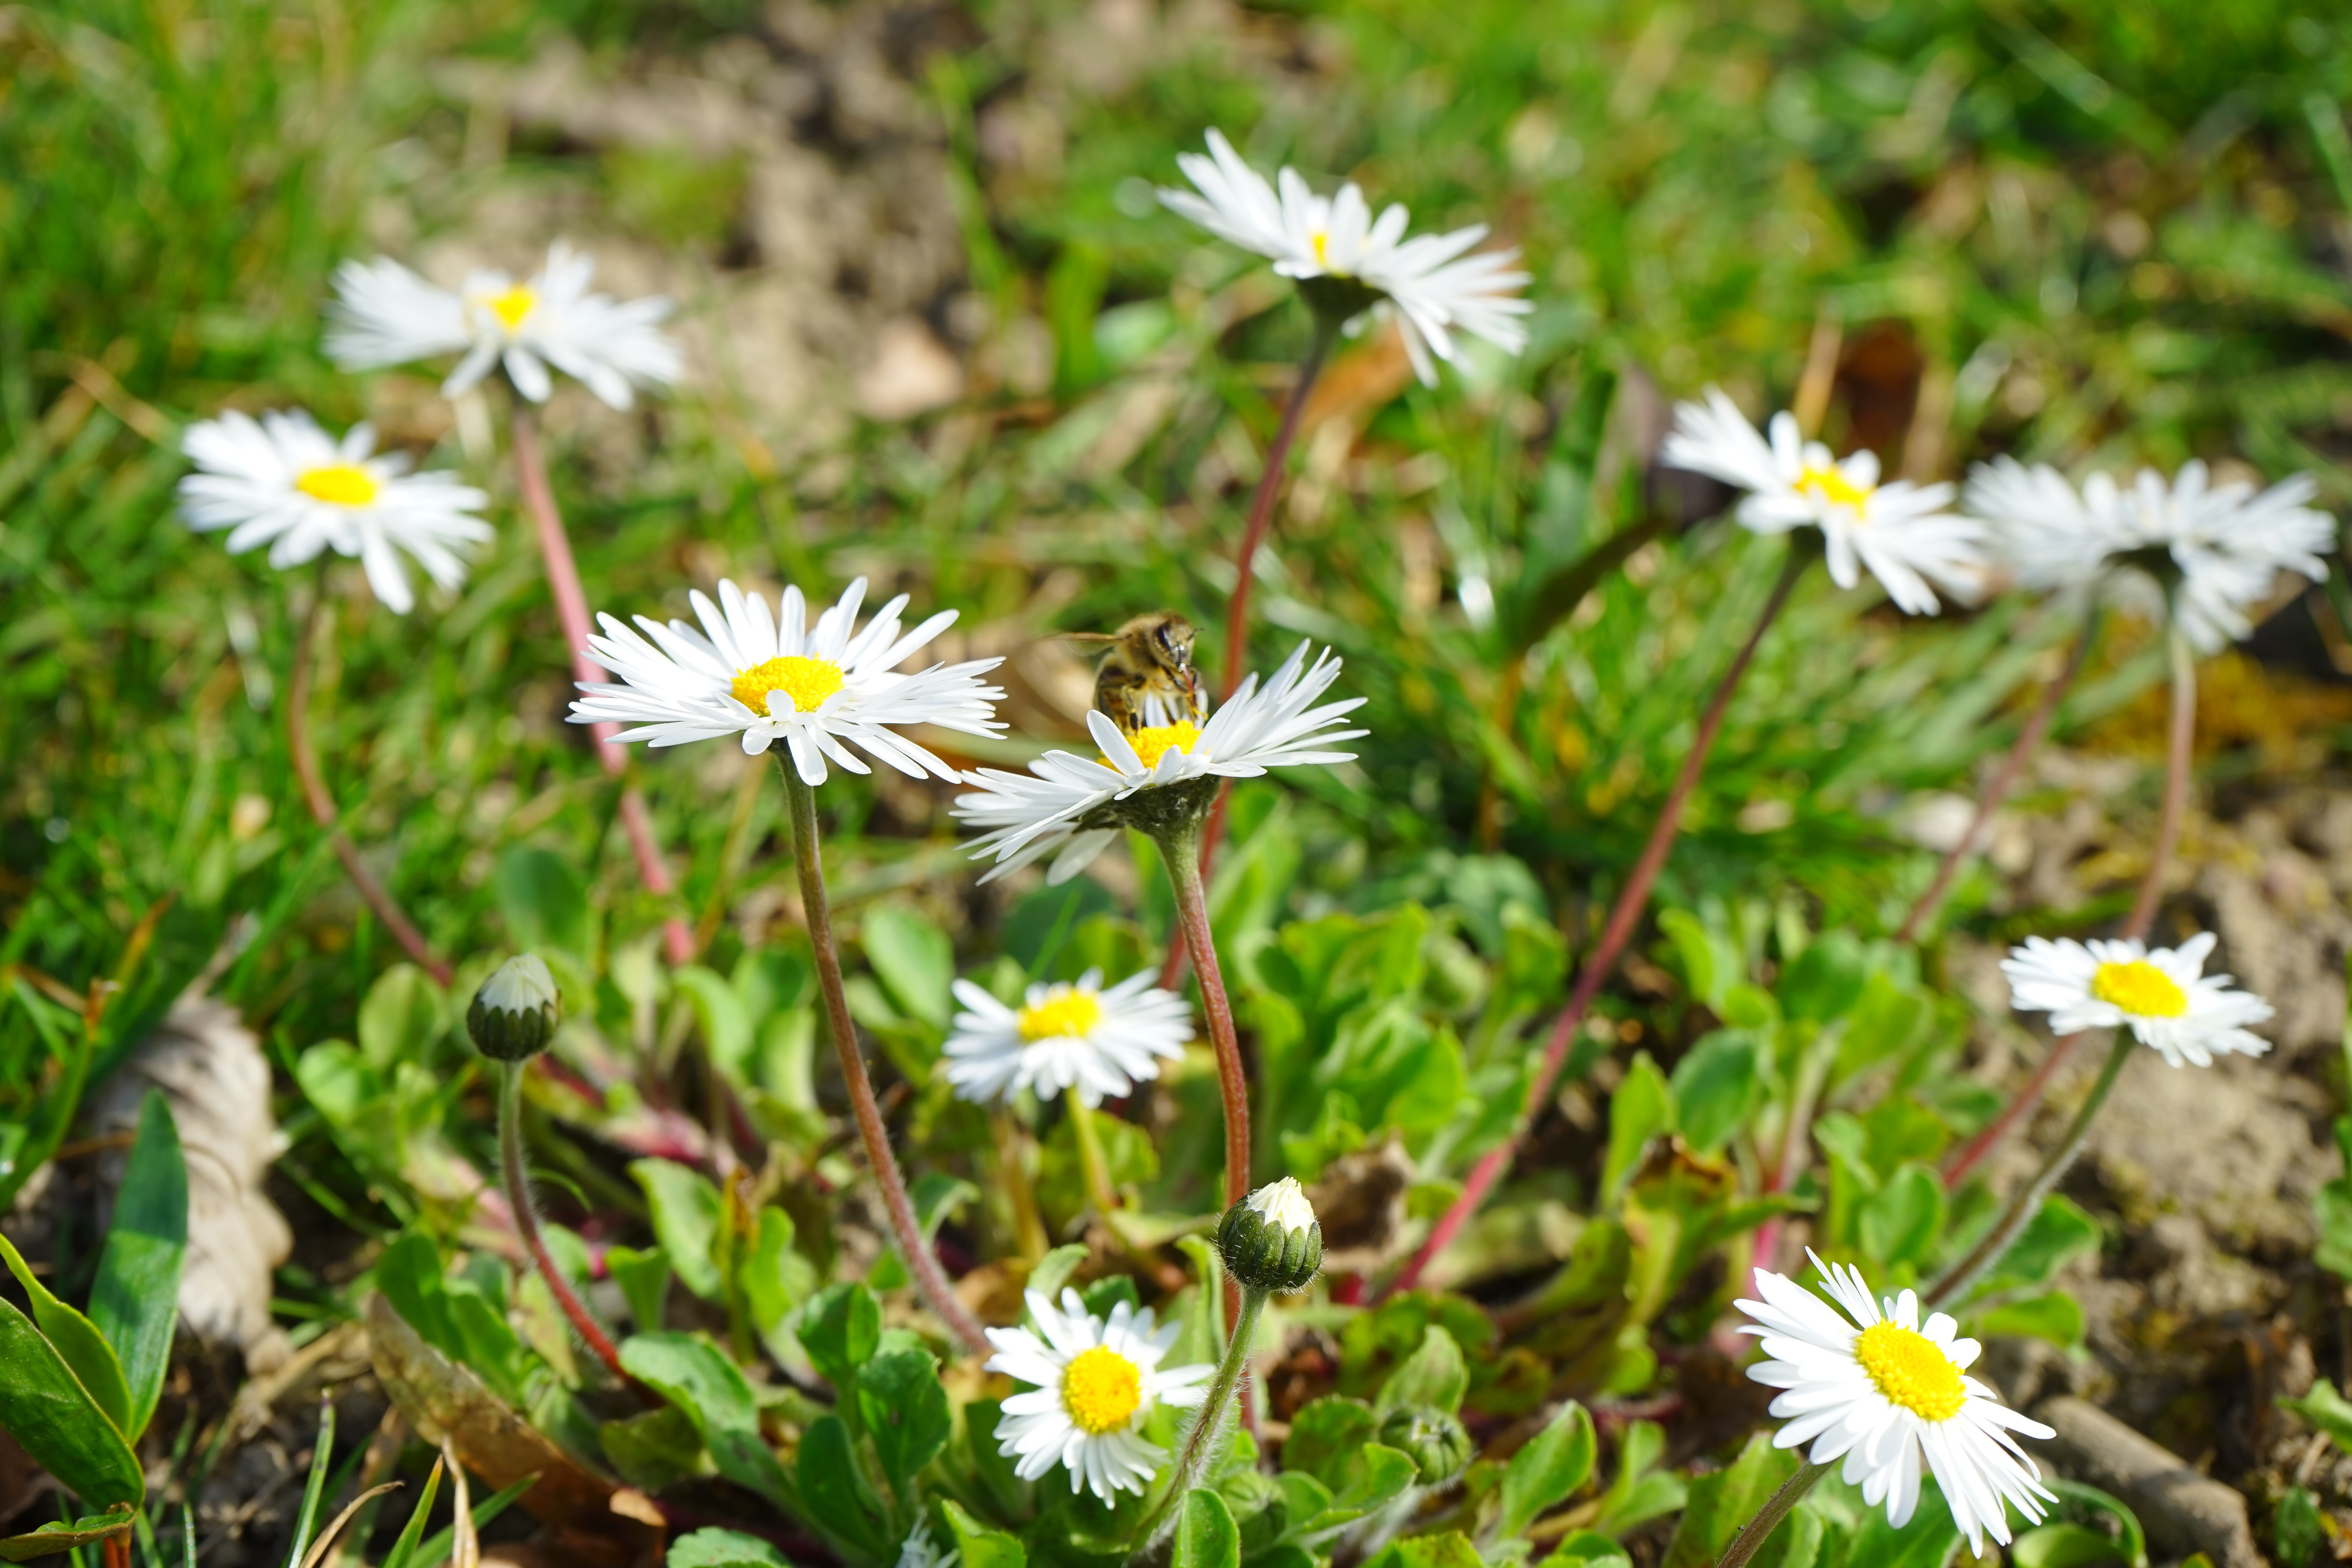
nature, grass, blossom, plant, white, lawn, meadow, flower, bloom, daisy, green, herb, botany, flora, wildflower, asteraceae, aster, rush, composites, medicinal plant, fodder plant, flowering plant, yellow white, daisy family, herbaceous plant, lawn flower, tausendsch n, little daisy, oxeye daisy, monatsroeserl, the asteraceae family, multiannual daisy, bellis philosophy, m p, grass plant, natural environment, land plant, chamaemelum nobile, marguerite daisy